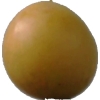
Label: cherry_wax